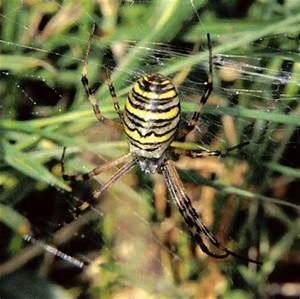
Label: spider